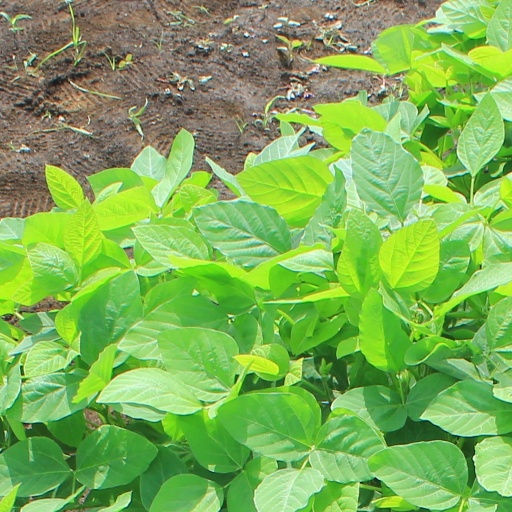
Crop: soybean